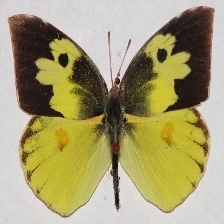
Species: SOUTHERN DOGFACE
Butterfly family (ImageNet category): sulphur_butterfly